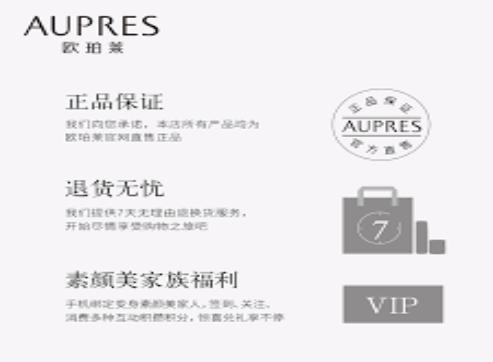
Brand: AUPRES
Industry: Necessities